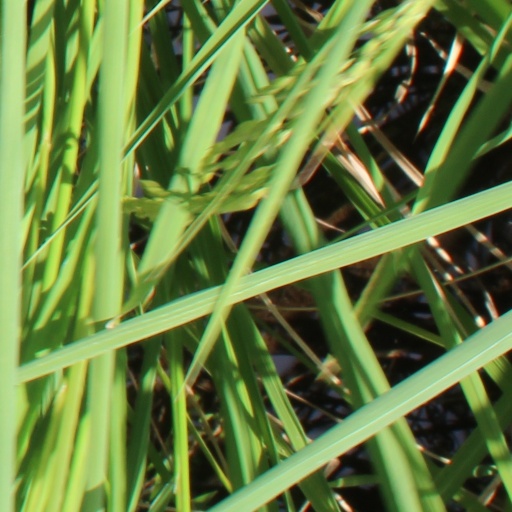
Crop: rice